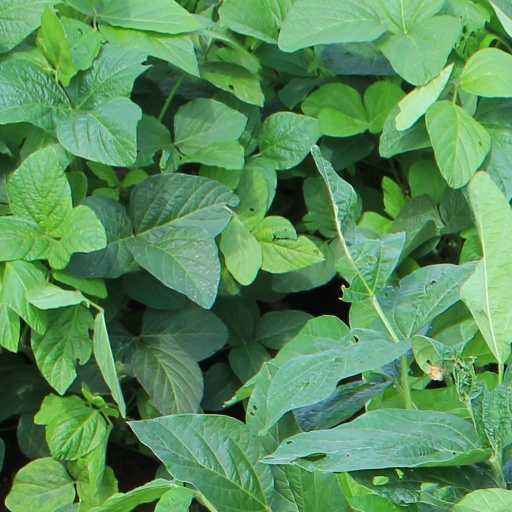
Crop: soybean